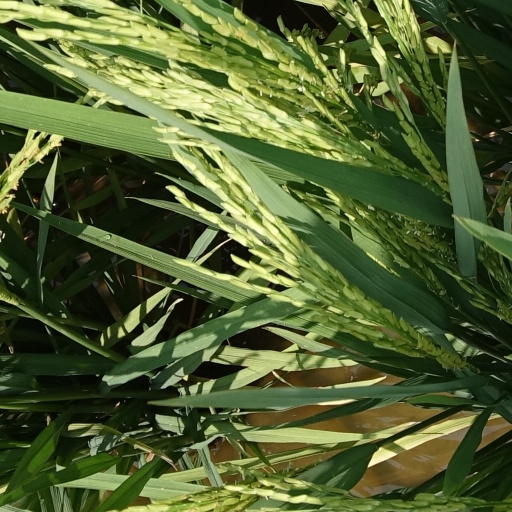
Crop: rice